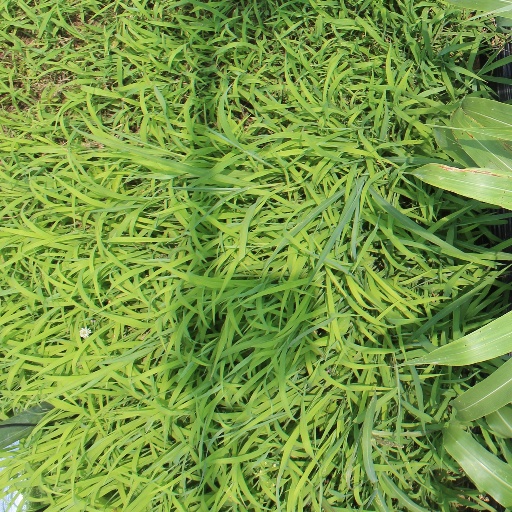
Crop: sorghum